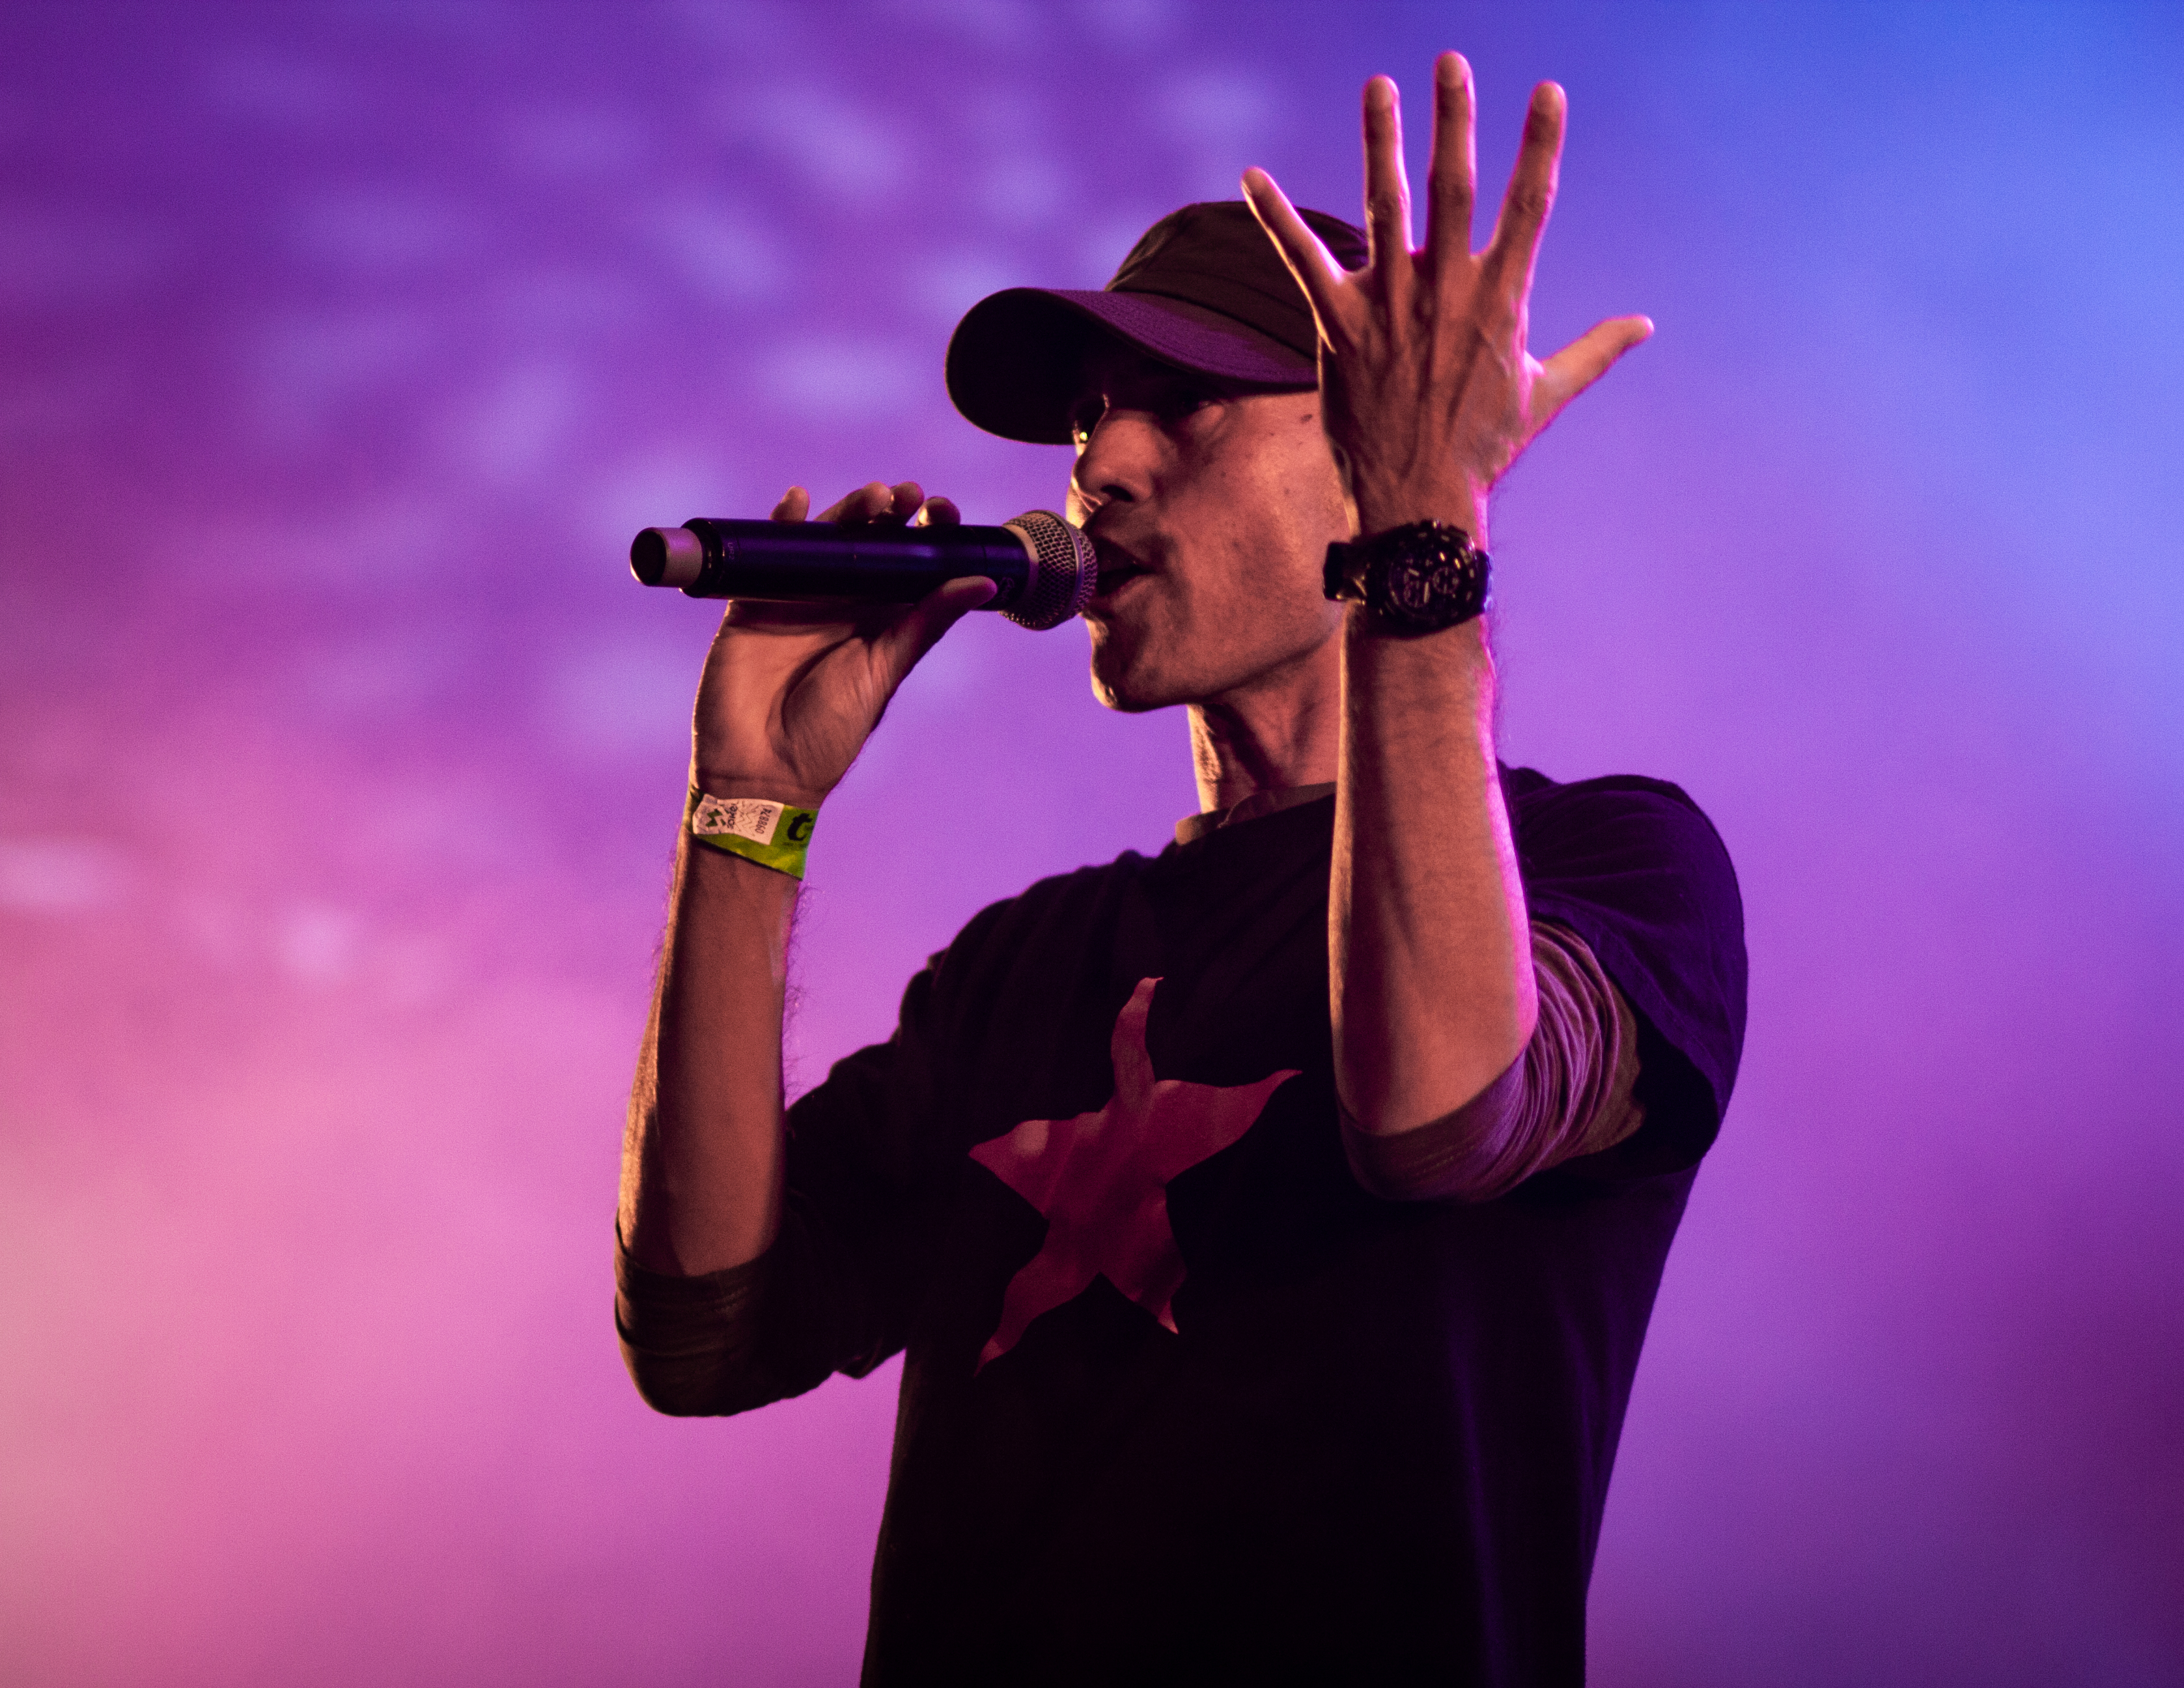
music, guitar, concert, live, musician, stage, brussels, place, bruxelles, fete, palais, musique, fetedelamusique, gallo, marie, earl, ashanti, thierry, sixteen, manou, lefto, warnant, ashanti3000, performance, singing, guitarist, trumpet, entertainment, performing arts, singer songwriter